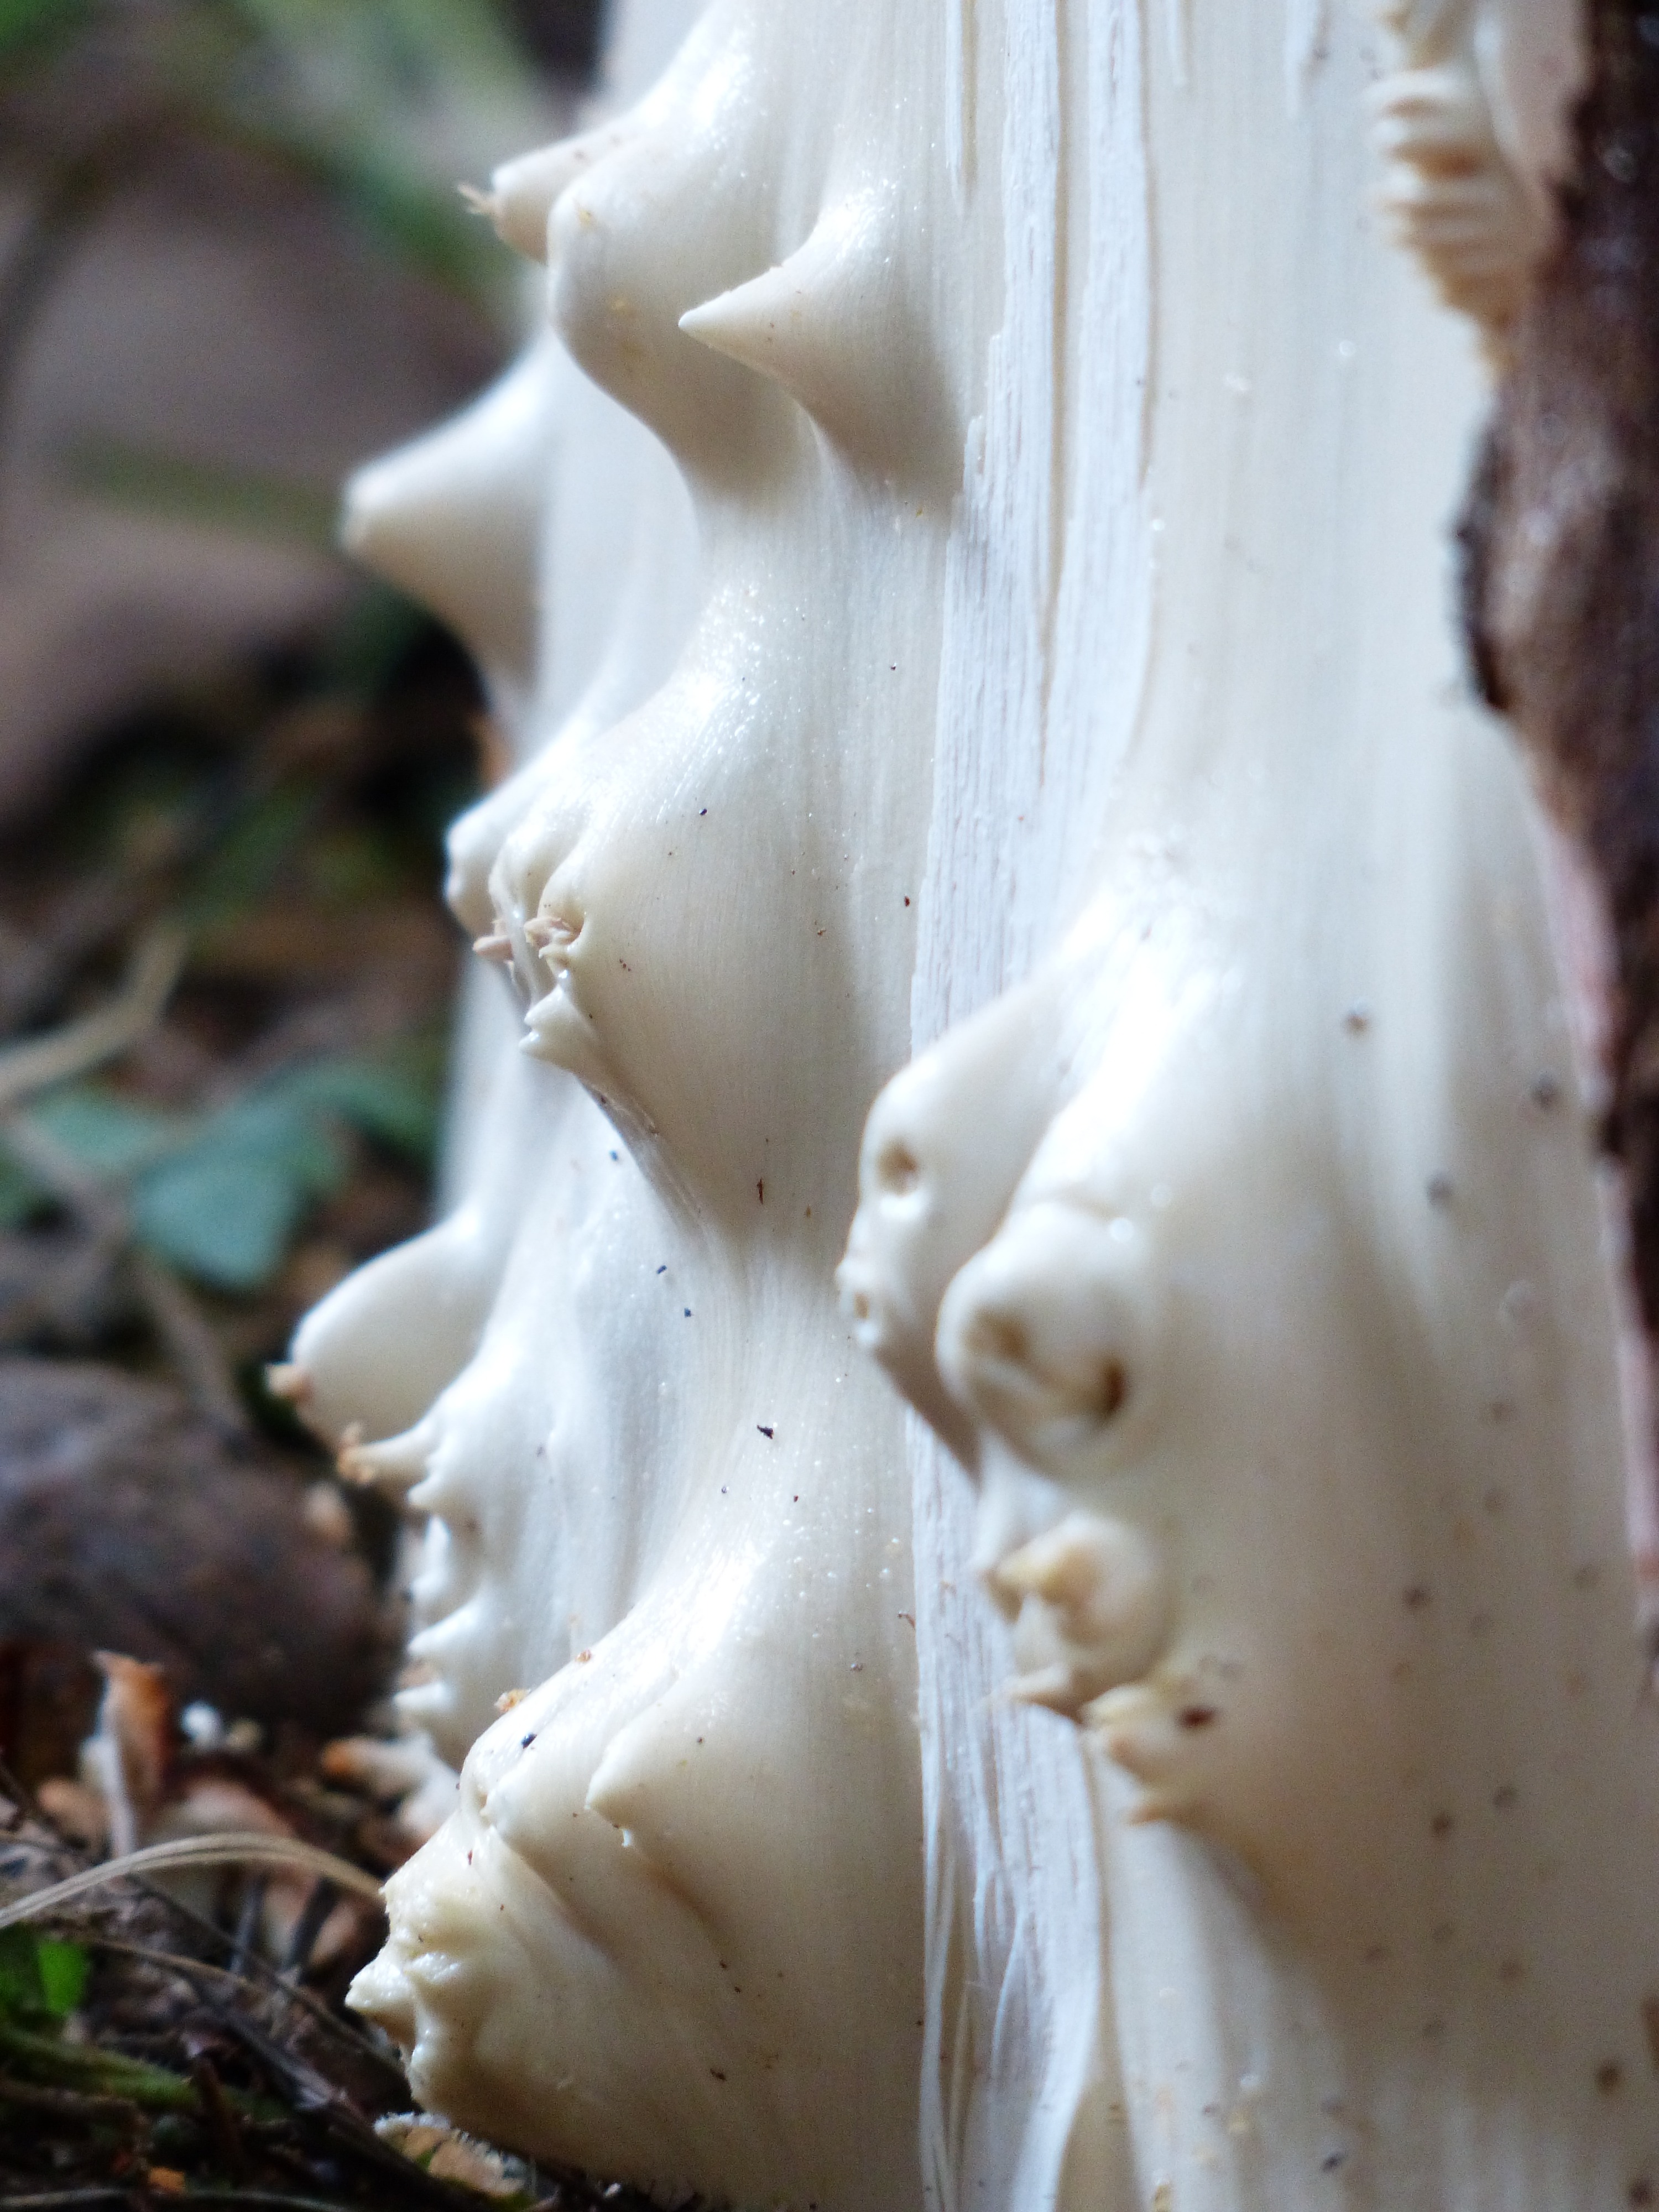
tree, nature, plant, wood, white, leaf, flower, bark, statue, log, pasture, botany, flora, close up, tribe, fungus, sculpture, bizarre, strange, carving, pointed, macro photography, peeled, oyster mushroom, branch outgrowth, ast approach, willow wood